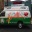
Label: ambulance